Castella, Victoria

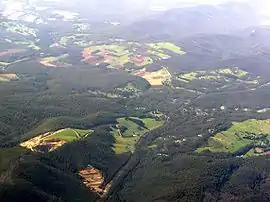
Aerial view from north

Castella is a locality in Victoria, Australia. It lies to the east of Kinglake at the intersection of the Melba Highway and the Healesville Kinglake Road.